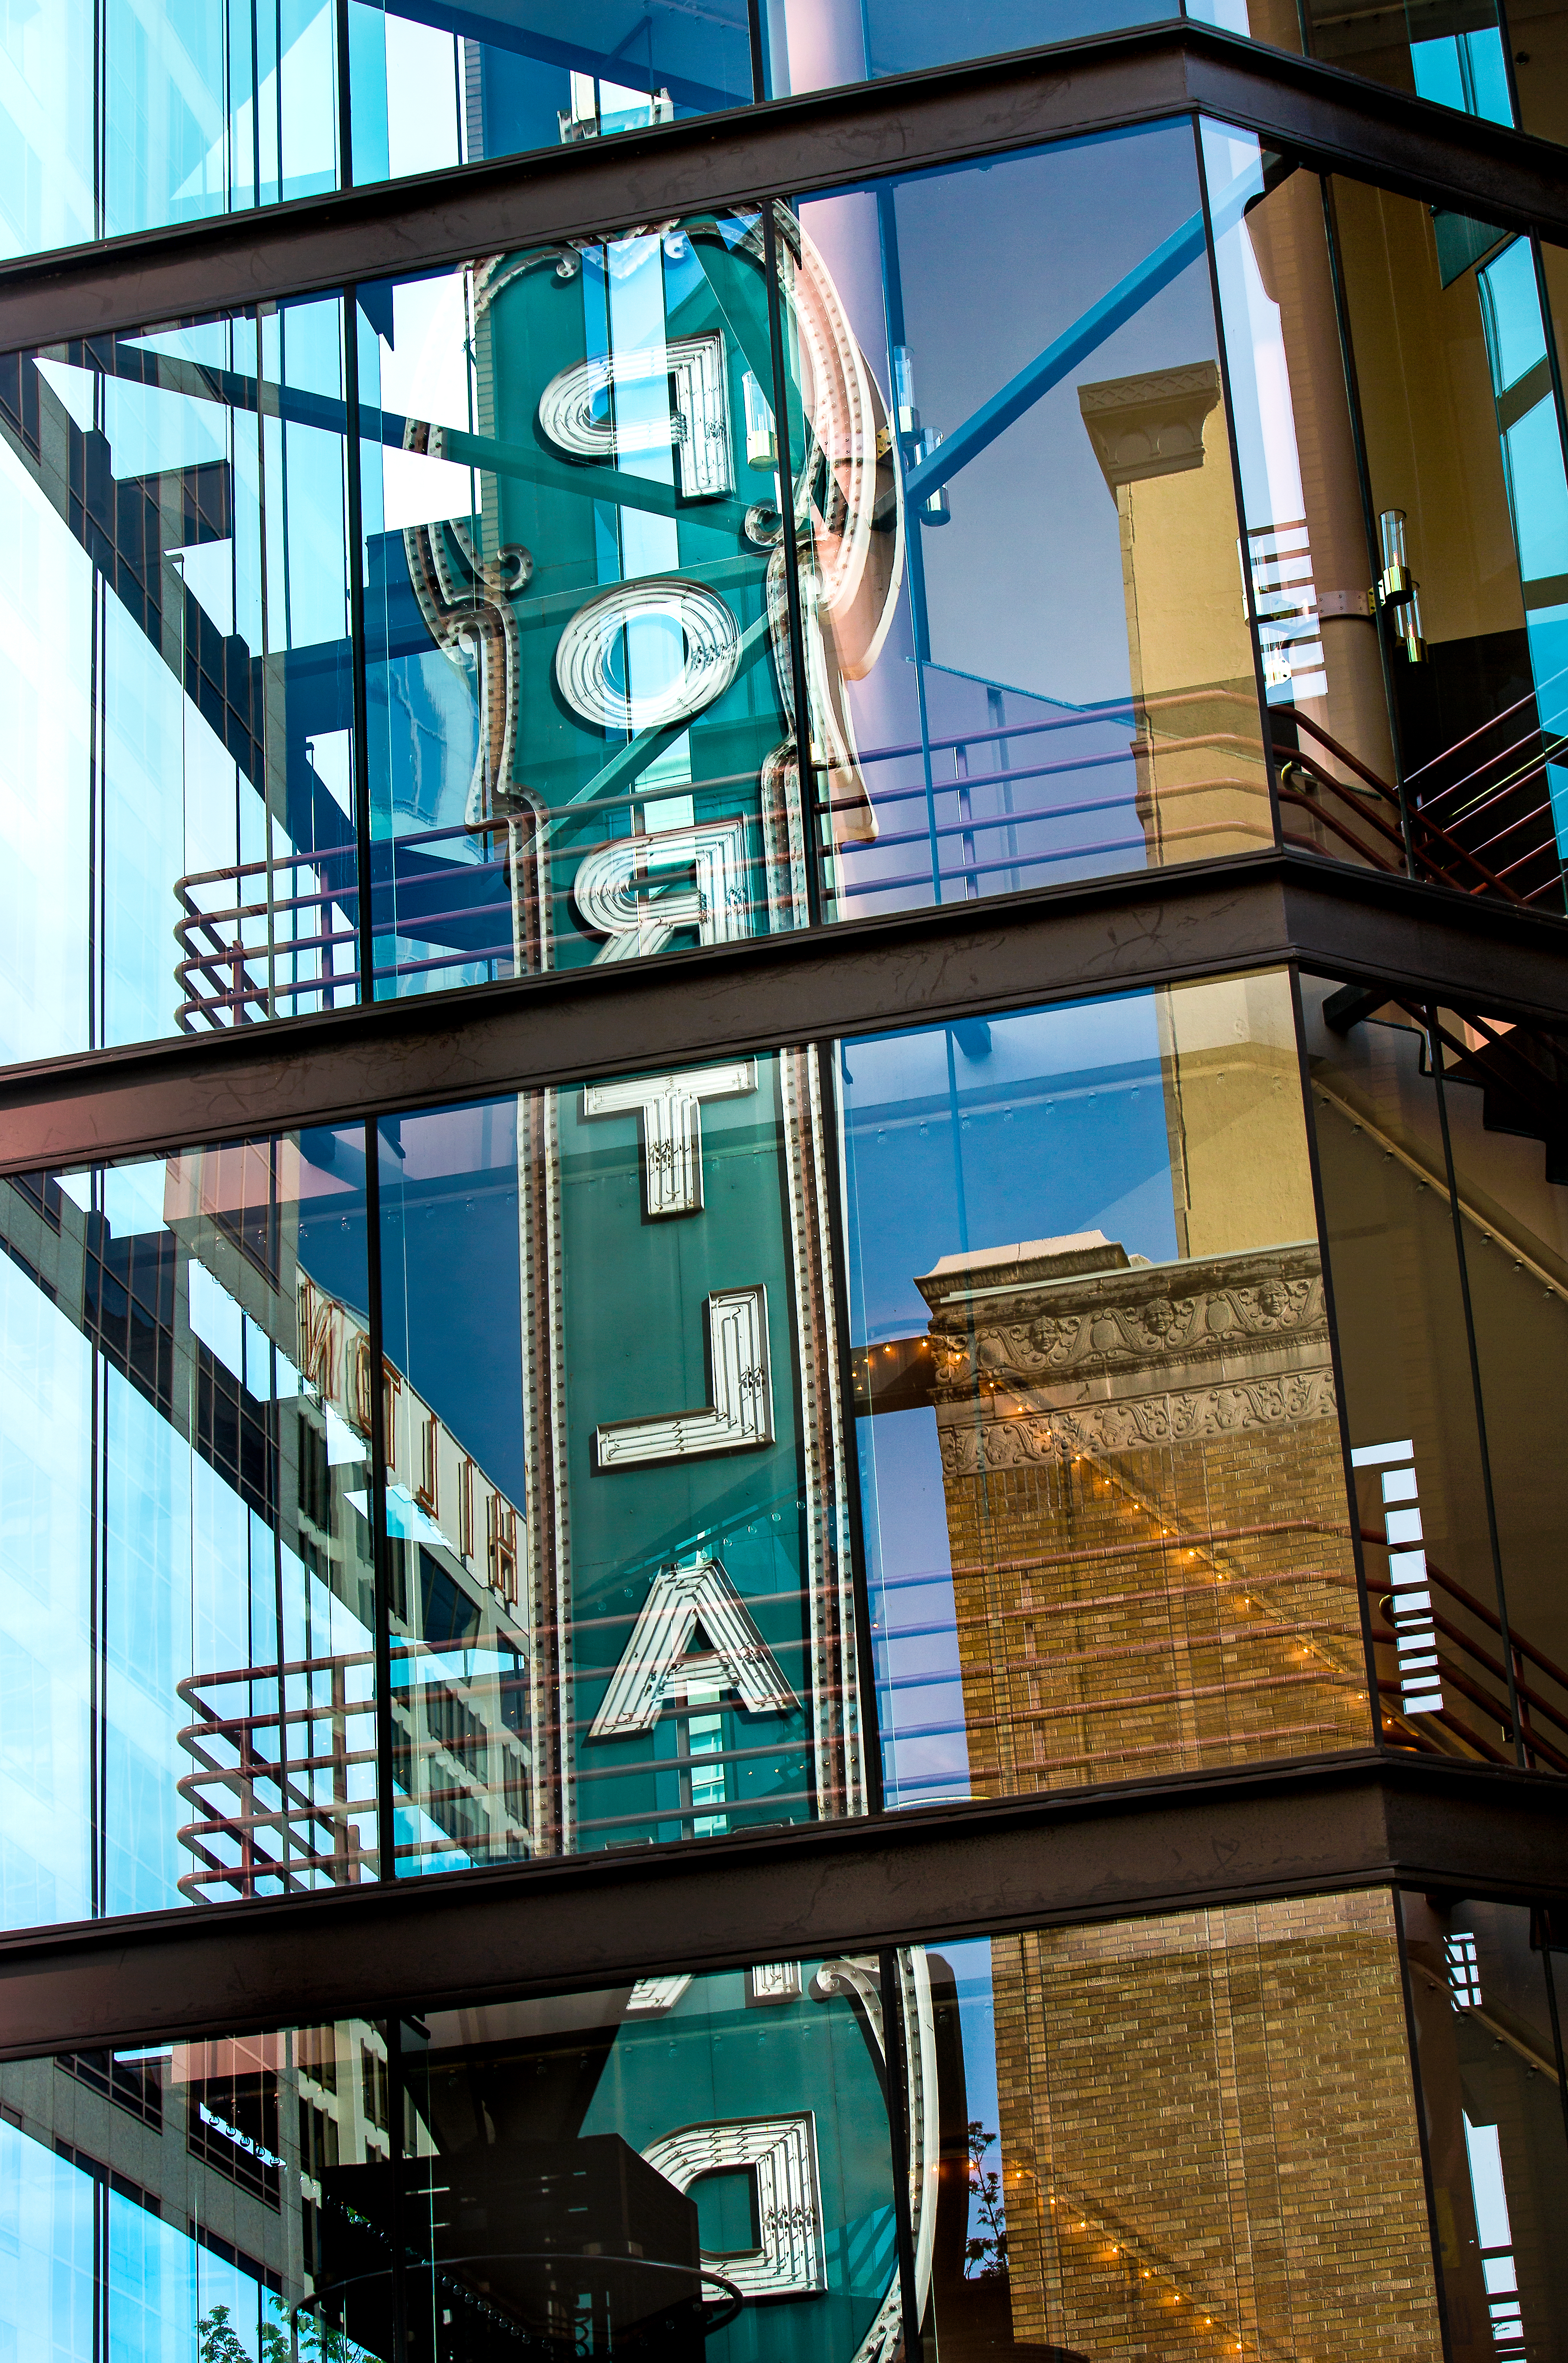
architecture, window, glass, building, city, skyscraper, sign, reflection, facade, blue, interior design, design, windows, landmarks, oregon, portland, railings, newmarktheater, urban area, window covering